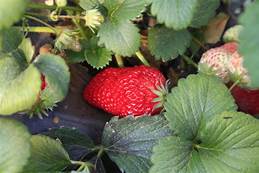
Label: Strawberry